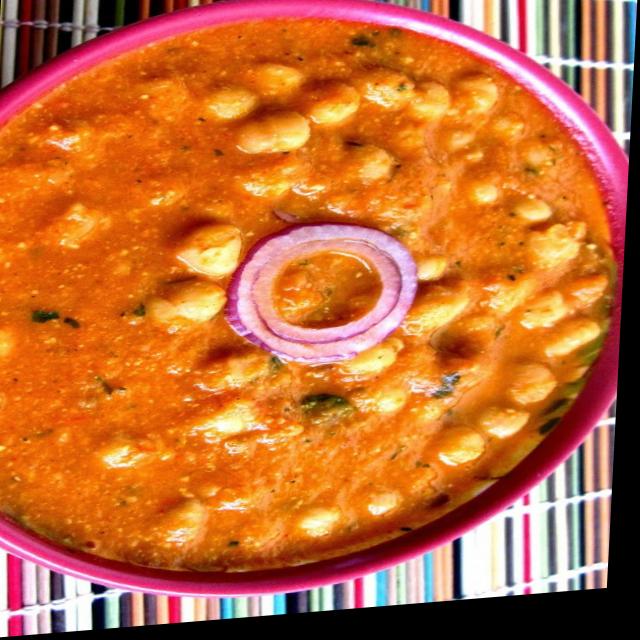
Dish: chole